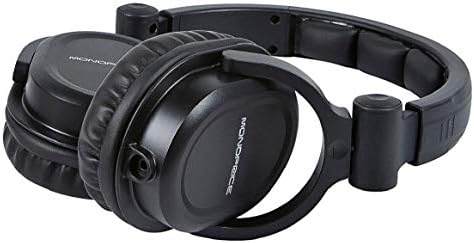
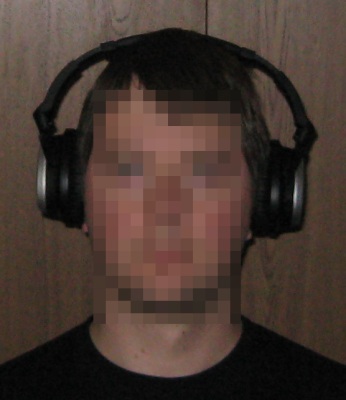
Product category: headphones
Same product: no